Warsaw Ghetto Uprising

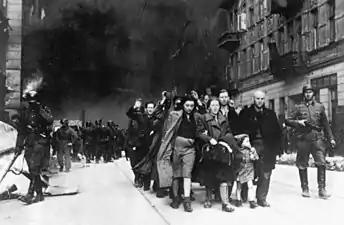
Captured Jews are led by German troops to the assembly point for deportation. Picture taken at Nowolipie street, near the intersection with Smocza.

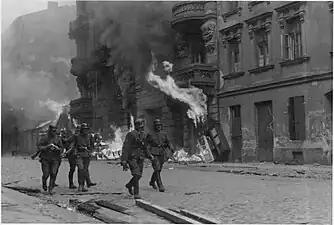
SS men on Nowolipie street

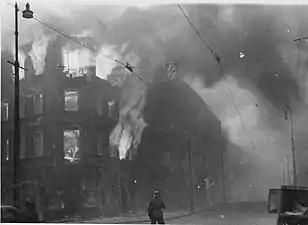
Burning buildings photographed from the intersection of Zamenhofa and Wołyńska

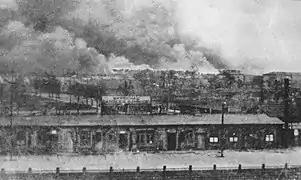
Burning ghetto viewed from Żoliborz district

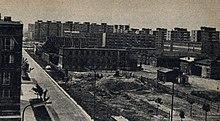
The site of Mila 18, former resistance base, in 1964

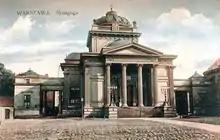
Great Synagogue of Warsaw, destroyed in 1943

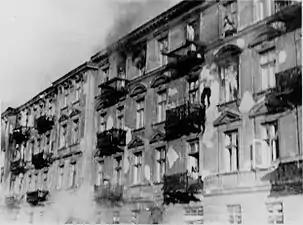
A man leaps to his death from the top story window of an apartment block to avoid capture. 23–25 Niska Street

On 19 April 1943, on the eve of Passover, the police and SS auxiliary forces entered the ghetto. They were planning to complete the deportation action within three days, but were ambushed by Jewish insurgents firing and tossing Molotov cocktails and hand grenades from alleyways, sewers, and windows. The Germans suffered 59 casualties and their advance bogged down. Two of their combat vehicles (an armed conversion of a French-made Lorraine 37L light armored vehicle and an armored car) were set on fire by the insurgents' petrol bombs. The remaining Jews knew that the Germans would murder them and decided to resist to the last. While the uprising was underway, the Bermuda Conference was held by the Allies from 19 to 29 April 1943 to discuss the Jewish refugee problem. Discussions included the question of Jewish refugees who had been liberated by Allied forces and those who still remained in German-occupied Europe.